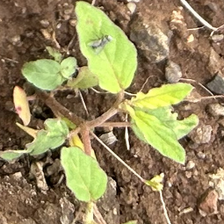
Weed species: Punarnava _(Boerhaavia diffusa)